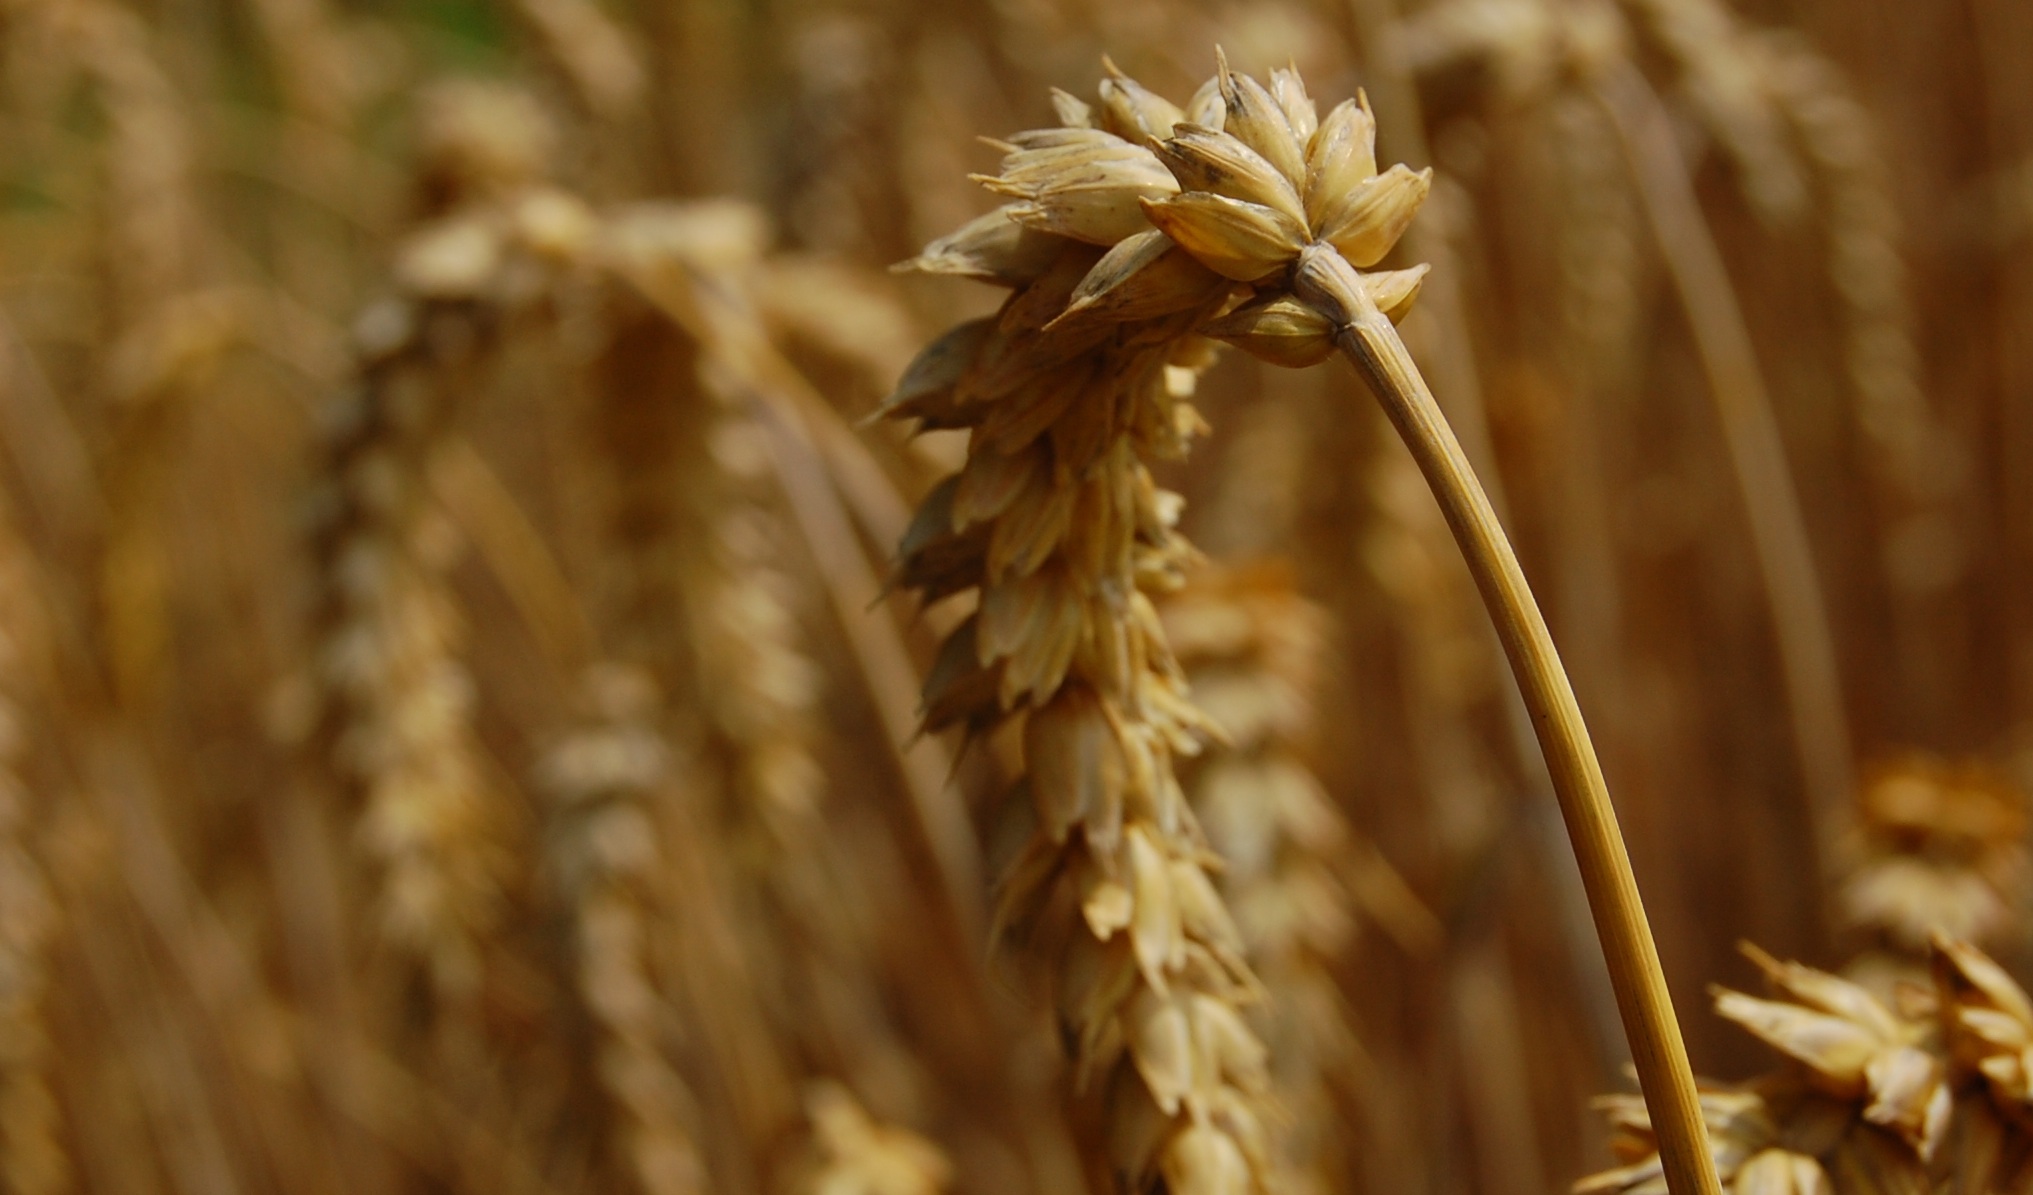
plant, field, barley, wheat, food, crop, agriculture, cereal, close up, rye, flowering plant, commodity, emmer, triticale, hordeum, grass family, plant stem, land plant, food grain, einkorn wheat